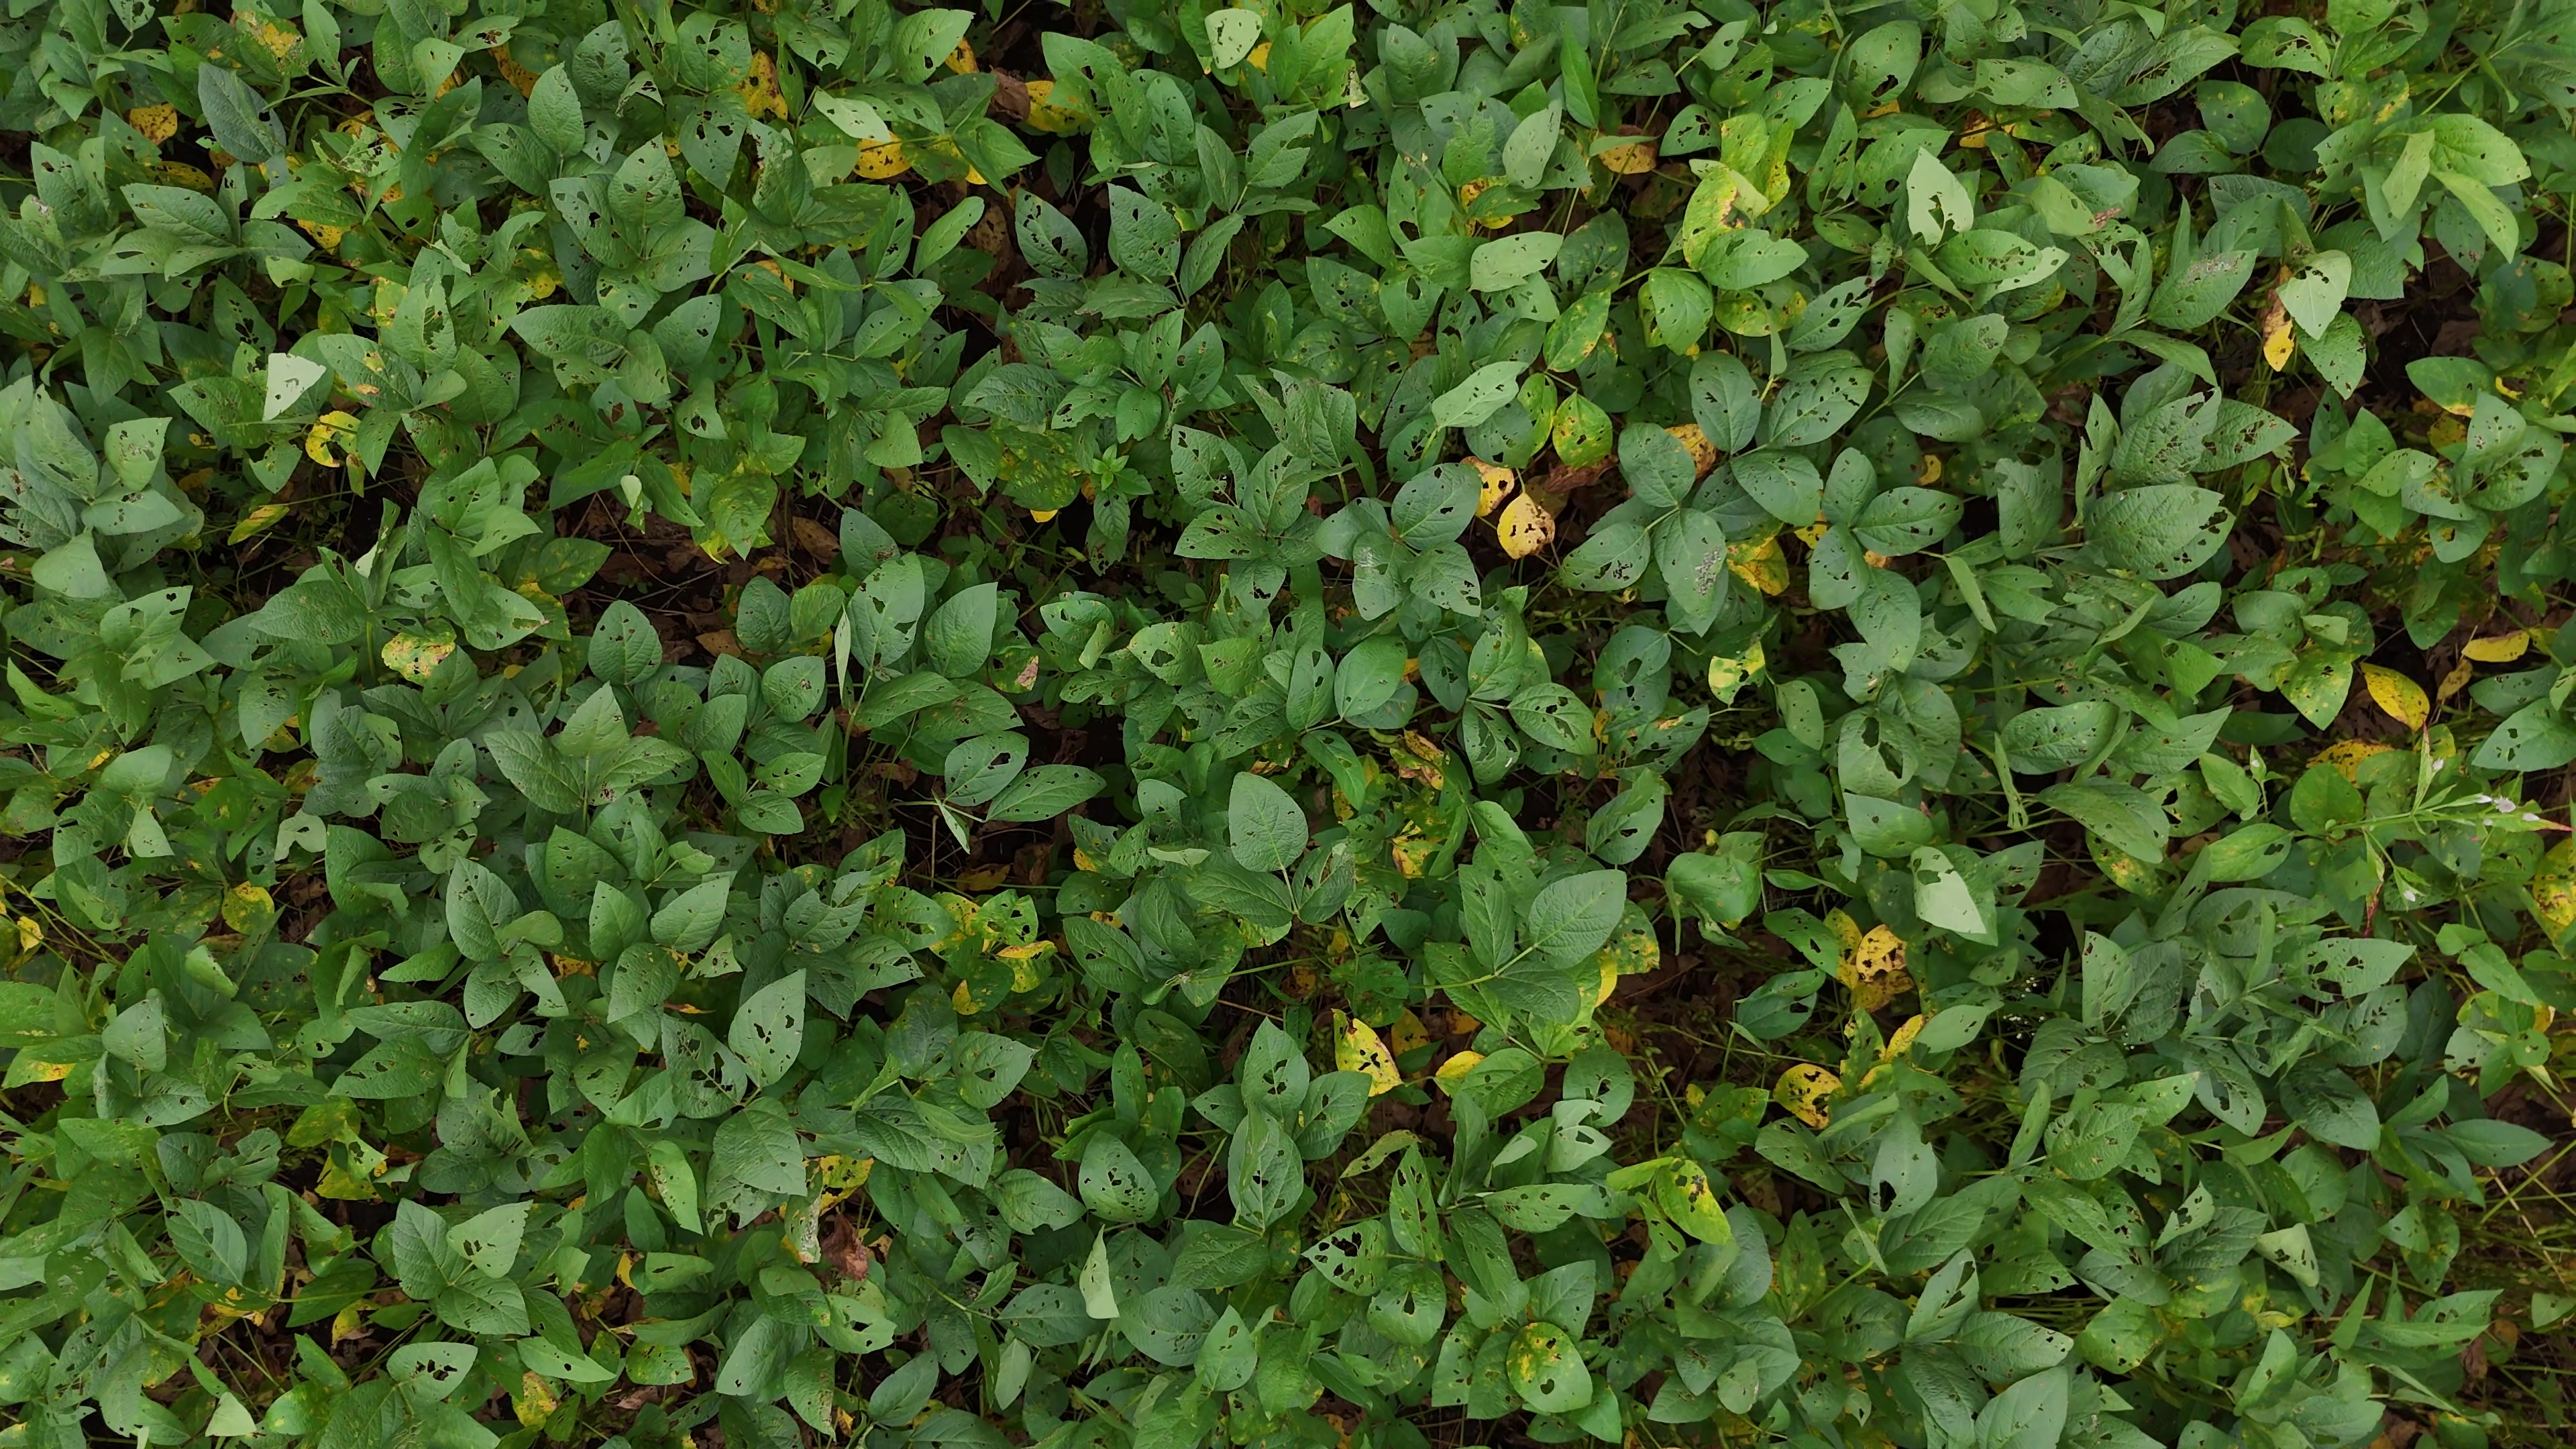
Label: Rust